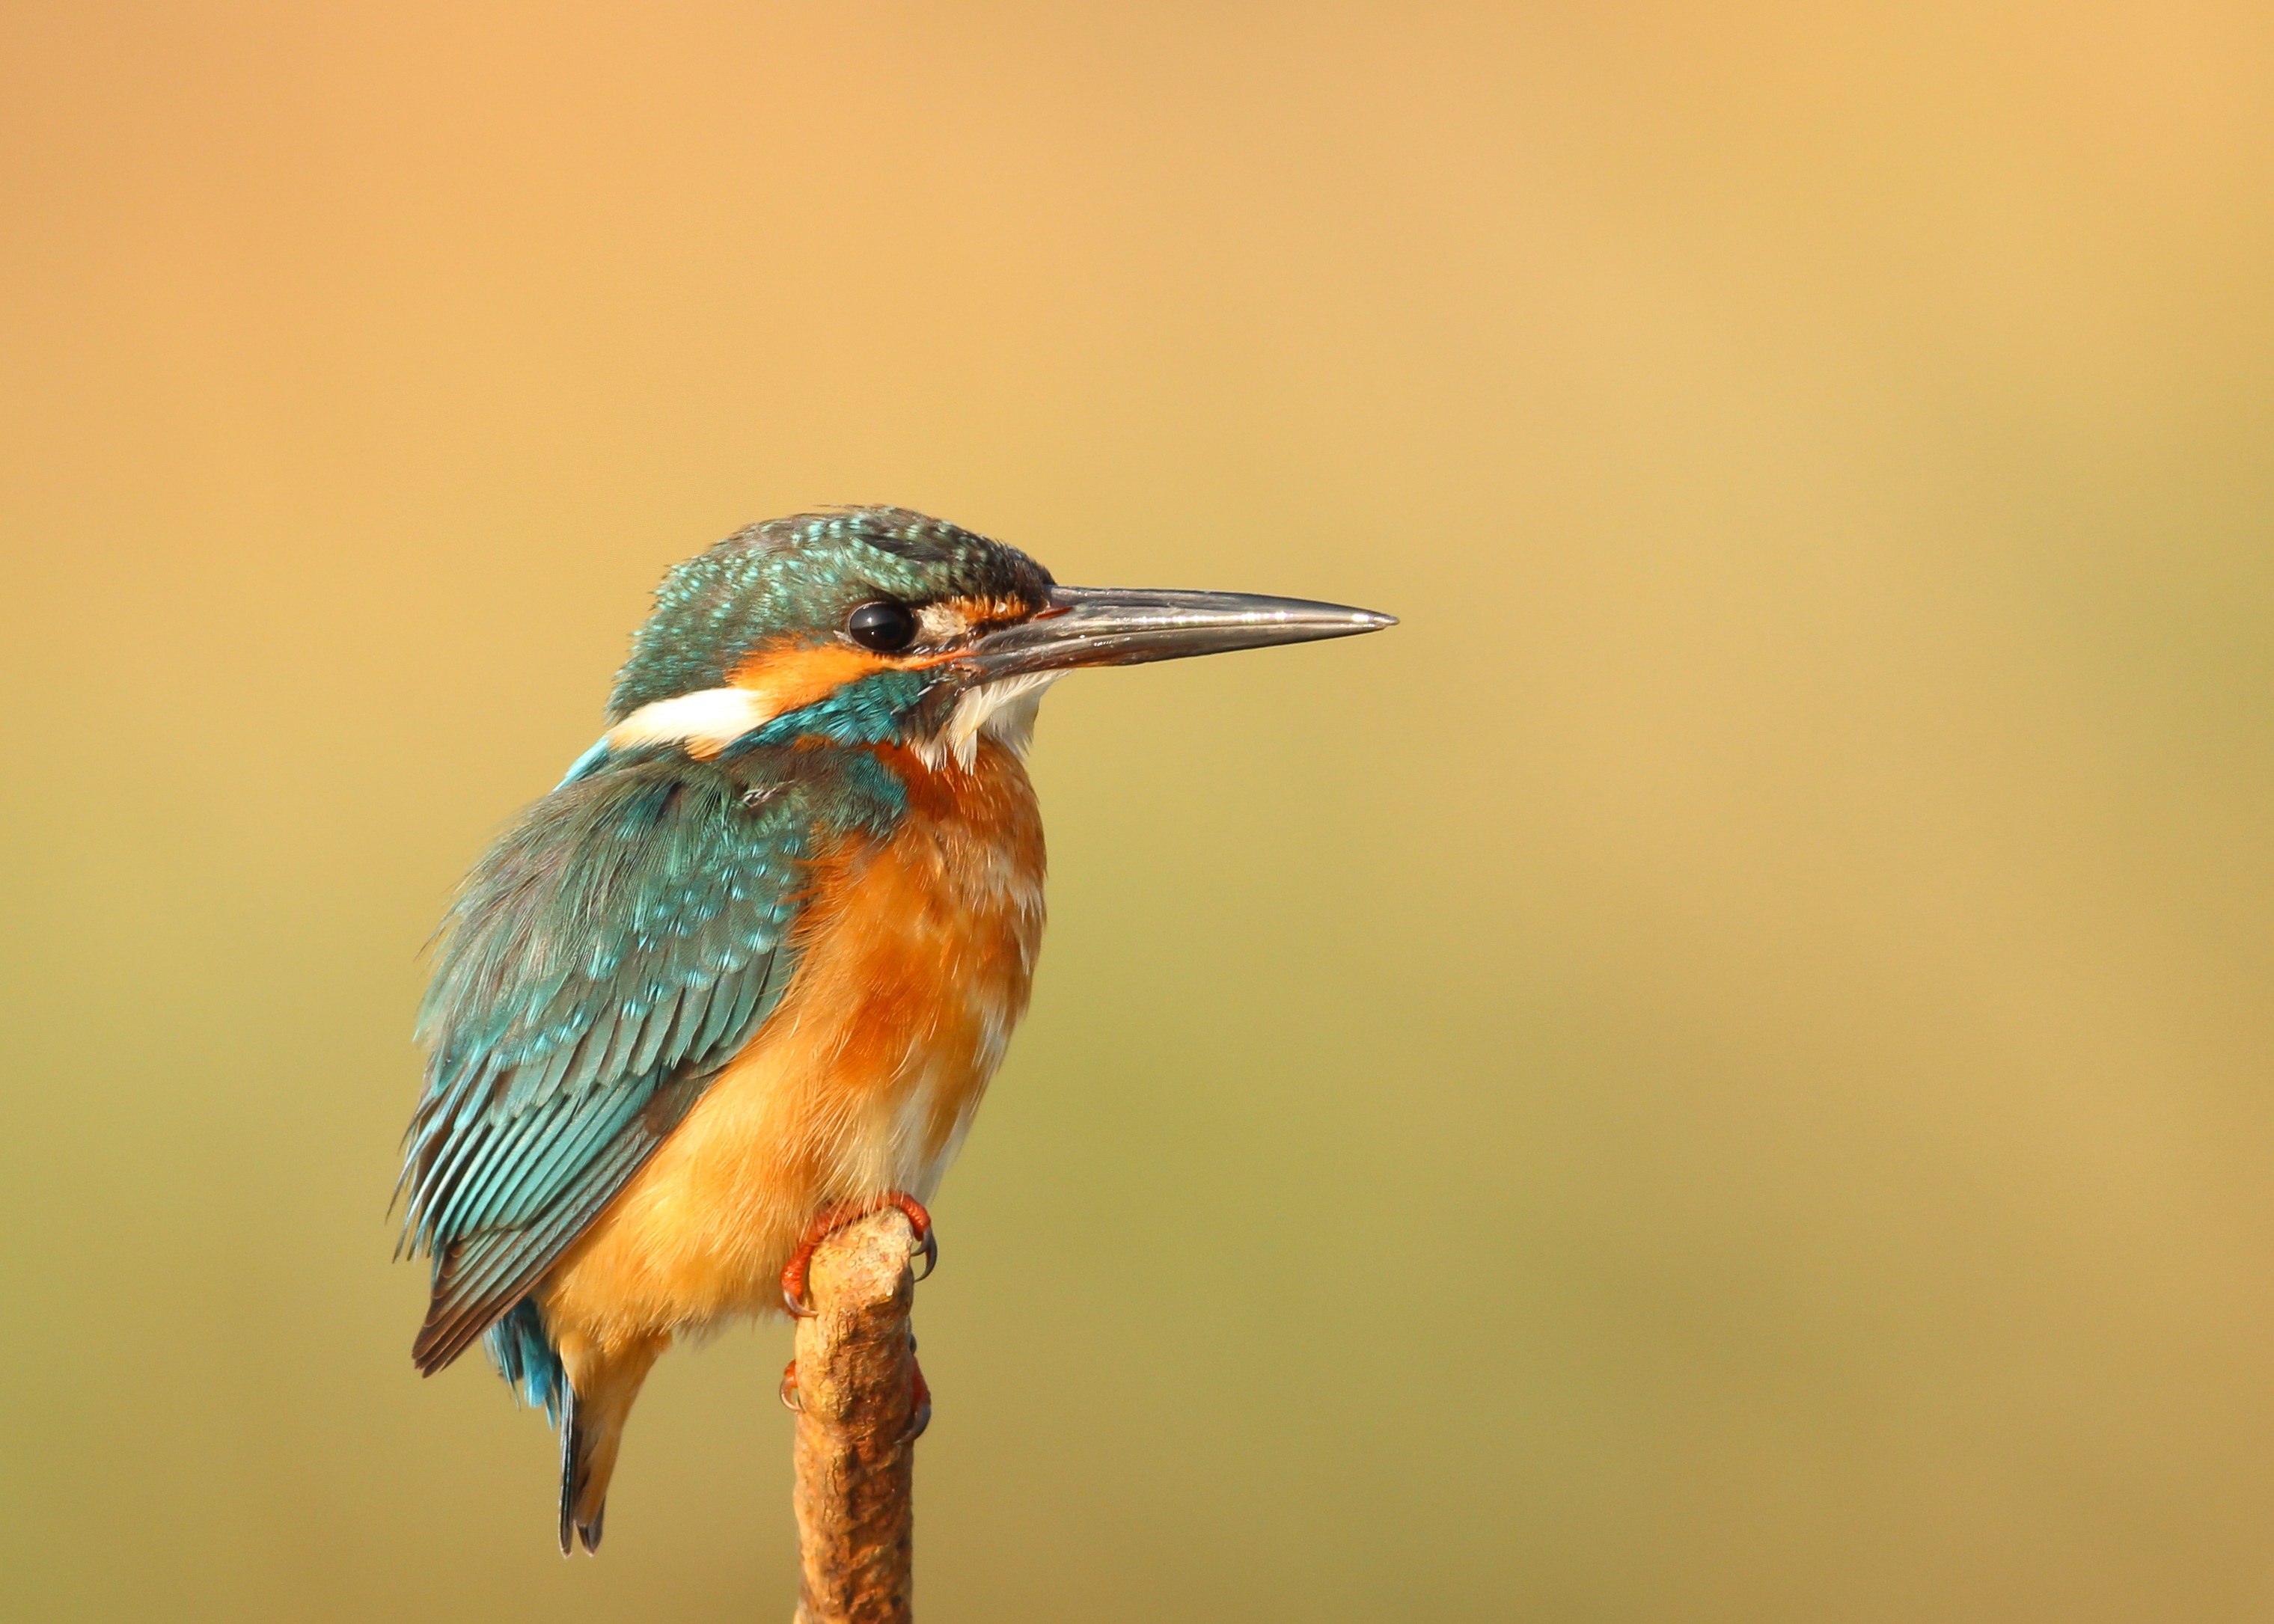
nature, bird, wing, animal, wildlife, beak, macro, avian, fauna, plumage, close up, feathers, vertebrate, heron, perched, coraciiformes, green heron